Maple Leaf Gardens

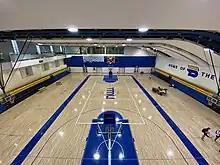
Basketball court at Mattamy Athletic Centre

MLSE refused to sell Maple Leaf Gardens to anyone who proposed to use it as an arena in competition with the Air Canada Centre. Among these turned down was Eugene Melnyk, owner of the Toronto St. Michael's Majors OHL hockey team and the Maple Leafs' rival team, the Ottawa Senators. Various redevelopment schemes were proposed, most notably an entertainment complex containing retail shops and cinemas (similar to the redevelopment of the Montreal Forum). Still, these plans were abandoned when it was discovered that the tiered arena seating was holding up the exterior walls of the building, acting as a form of interior flying buttress. If the bowl of seating were removed, the exterior walls would lose most of their support.